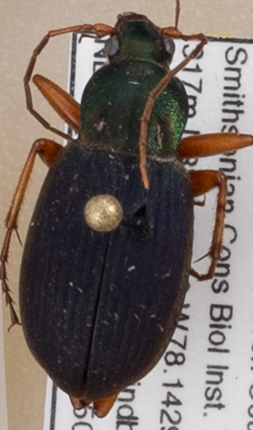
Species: Chlaenius aestivus
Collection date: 2019-05-09
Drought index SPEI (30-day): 1.13
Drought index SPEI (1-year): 2.09
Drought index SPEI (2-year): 2.09